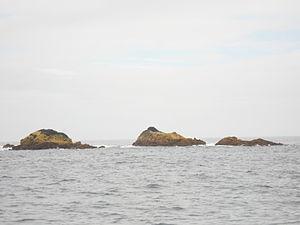
Les Formigas, est un groupe d'îlots rocheux appartenant à l'archipel des Açores, une région autonome du Portugal. Les îlots sont situés à 43 kilomètres au nord-est de l' île de Santa Maria et au sud-est de l' île de São Miguel, couvrant une surface d'environ 9.000 mètres carrés. Dans la même région se trouve le Récif Dollabarat submergé. Sur l'un des îlots se trouve le phare des Formigas.